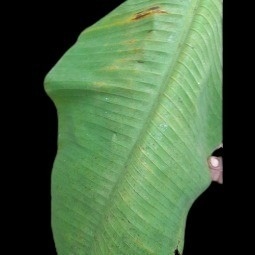
Label: Magnesium